Clandeboye

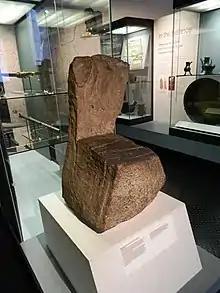
The royal inauguration chair of the Clandeboye O'Neills, currently in the Ulster Museum. The kings were raised to the throne at Castlereagh.

Various different factions of the Clandeboye O'Neills felt aggrieved by the unexpected selection of Niall McBrian Fertagh O'Neill (whose father had been assassinated by Shane O'Neill) as lord of Clandeboye, causing internal conflict. The situation was such that the English authorities in the form of John Perrot, the new Lord Deputy of Ireland, intervened in 1584. Lower Clandeboye was split into two: three-quarters, based around Belfast, were awarded to Shane McBrian O'Neill (son of the late Sir Brian McPhelim O'Neill), while the remaining quarter, based around Edenduffcarrick, was awarded to Hugh Oge O'Neill (son of Sir Brian McPhelim's brother Hugh). Meanwhile, Conn McNeill O'Neill, the son of Niall McBrian Fertagh O'Neill, was confirmed in his lordship of Upper Clandeboye. Shane McBrian O'Neill and Hugh Oge O'Neill bitterly contested the control of Lower Clandeboye, particularly Shane's Castle at Edenduffcarrick. Despite an attempt at arbitration, Hugh Oge was killed at the Castle in the dispute in 1586 and was succeeded by his brother Neill McHugh O'Neill at Lower Clandeboye (Edenduffcarrick), the conflict between the two factions caused "great dissension between them and great slaughter often by both parties committed."